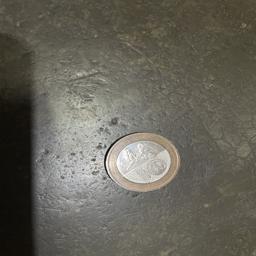
Label: 20_New_Back